Battle for Cebu City

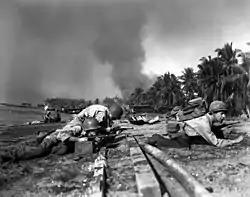
US troops land on Cebu on March 26, 1945

Following a preliminary bombardment, the battle began on March 26, 1945, when the Allies launched Operation Victor II. Staging out of Leyte, where they had conducted rehearsal landings two days earlier, a large flotilla of cruisers and destroyers from the Seventh Fleet Task Force 74 escorted the Cebu Attack Group to the island. Under the leadership of Major General William H. Arnold, the forces assigned to the operation consisted of the Americal Division's 132nd and 182nd Infantry Regiments, totaling about 5,000 men, were landed on Cebu island at Talisay Beach, southwest of Cebu City. The 182nd came ashore southwest of the city, while the 132nd landed at a wide gravel beach to the northeast opposite a palm grove. Meeting no Japanese opposition, the U.S. forces nevertheless suffered heavily from mines and booby traps as they crossed the beach. It was the first time in the Philippines campaign that U.S. troops had encountered such weapons.